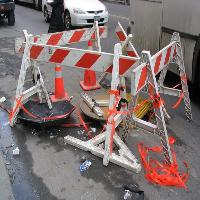
Weather: cloudy or overcast